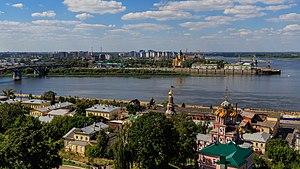
La Volga est le plus grand fleuve d'Europe. Avec ses affluents, il draine plus d'un tiers de la surface de la Russie européenne. La Volga prend sa source dans les collines de Valdaï à 228 mètres d'altitude entre Moscou et Saint-Pétersbourg avant de se jeter dans la mer Caspienne après un long parcours de 3 690 km. Le fleuve est navigable sur presque toute sa longueur grâce à d'énormes aménagements réalisés pour l'essentiel durant la seconde moitié du XXᵉ siècle. Son bassin versant, d'une superficie de 1 350 000 km², rassemble une mosaïque de peuples. La vallée de la Volga concentre depuis la Seconde Guerre mondiale une part importante des activités industrielles de la Russie. La Volga joue également un grand rôle dans l'imaginaire russe et a inspiré de nombreux romans, tableaux et chansons, tels que Les Bateliers de la Volga.
La rivière Oka est une rivière d'Europe orientale de 1 500 km de long, qui coule en Russie. C'est l'affluent le plus important de la rive droite du bassin de la Volga.